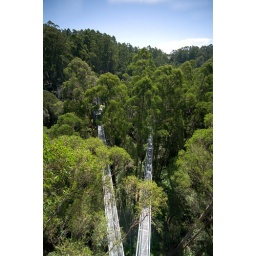
A top the tallest tower in the otway fly the walkways forms a V out into the tree top canopy